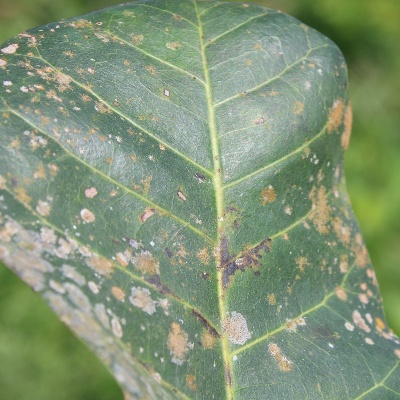
Crop: Cashew
Condition: red rust